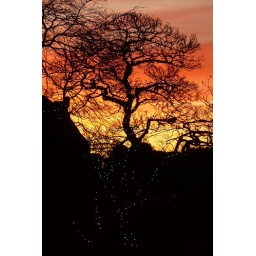
Silhouette of a tree covered in lights on princes street at sunset